Frome

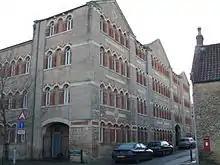
The former (Butler & Tanner) Selwood Printing Works

Whilst wool remained an important part of the town's economy into the 19th (and even 20th) centuries, other industries were established in the town. A bell-foundry started in 1684 by William Cockey grew to be a major producer of components for the developing gas industry and employer of 800 people, as a new enterprise of his descendant, Edward Cockey The J W Singer brass foundry and bronze-casting works, was a major employer and produced bronze statues. John Webb Singer was born in Frome and established his art metal work foundry in 1851. They made brass ornaments for local churches and became known through the Oxford Movement within the Church of England which led to increasing demand for church ornaments. In addition to church ornaments the firm developed new facilities, opened as the Frome Art Metalworks in 1866, and then the expertise to create large statues. One of the first statues cast in 1889 was that of General Gordon riding a camel. The firm was responsible for the bronze statue of Boudica with her daughters in her war chariot (furnished with scythes after the Persian fashion), which was commissioned by Prince Albert and executed by Thomas Thornycroft. It was unveiled in 1902, 17 years after Thornycroft's death, and now stands next to Westminster Bridge and the Houses of Parliament, London. The statue of Lady Justice on the dome above the Old Bailey was executed by the British sculptor, F. W. Pomeroy and cast by Singers. The statue of Alfred the Great at Winchester was a further commission. The statues from Singers have been exported around the world. Printing was another major industry, with the Butler and Tanner printworks being set up in the middle of the century. Brewing was another source of employment.